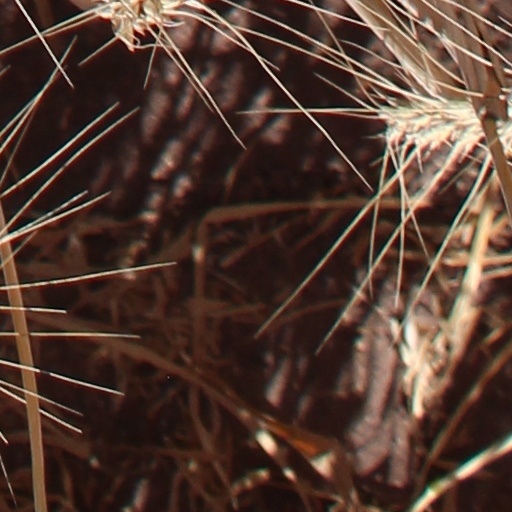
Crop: wheat